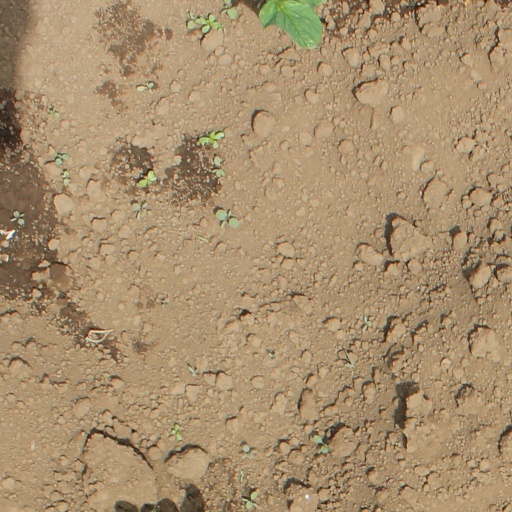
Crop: soybean